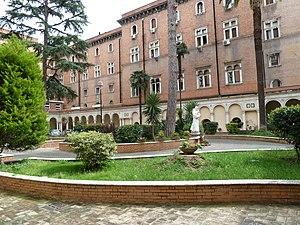
L'université pontificale Antonianum est une université franciscaine fondée en l'honneur de saint Antoine à Rome.